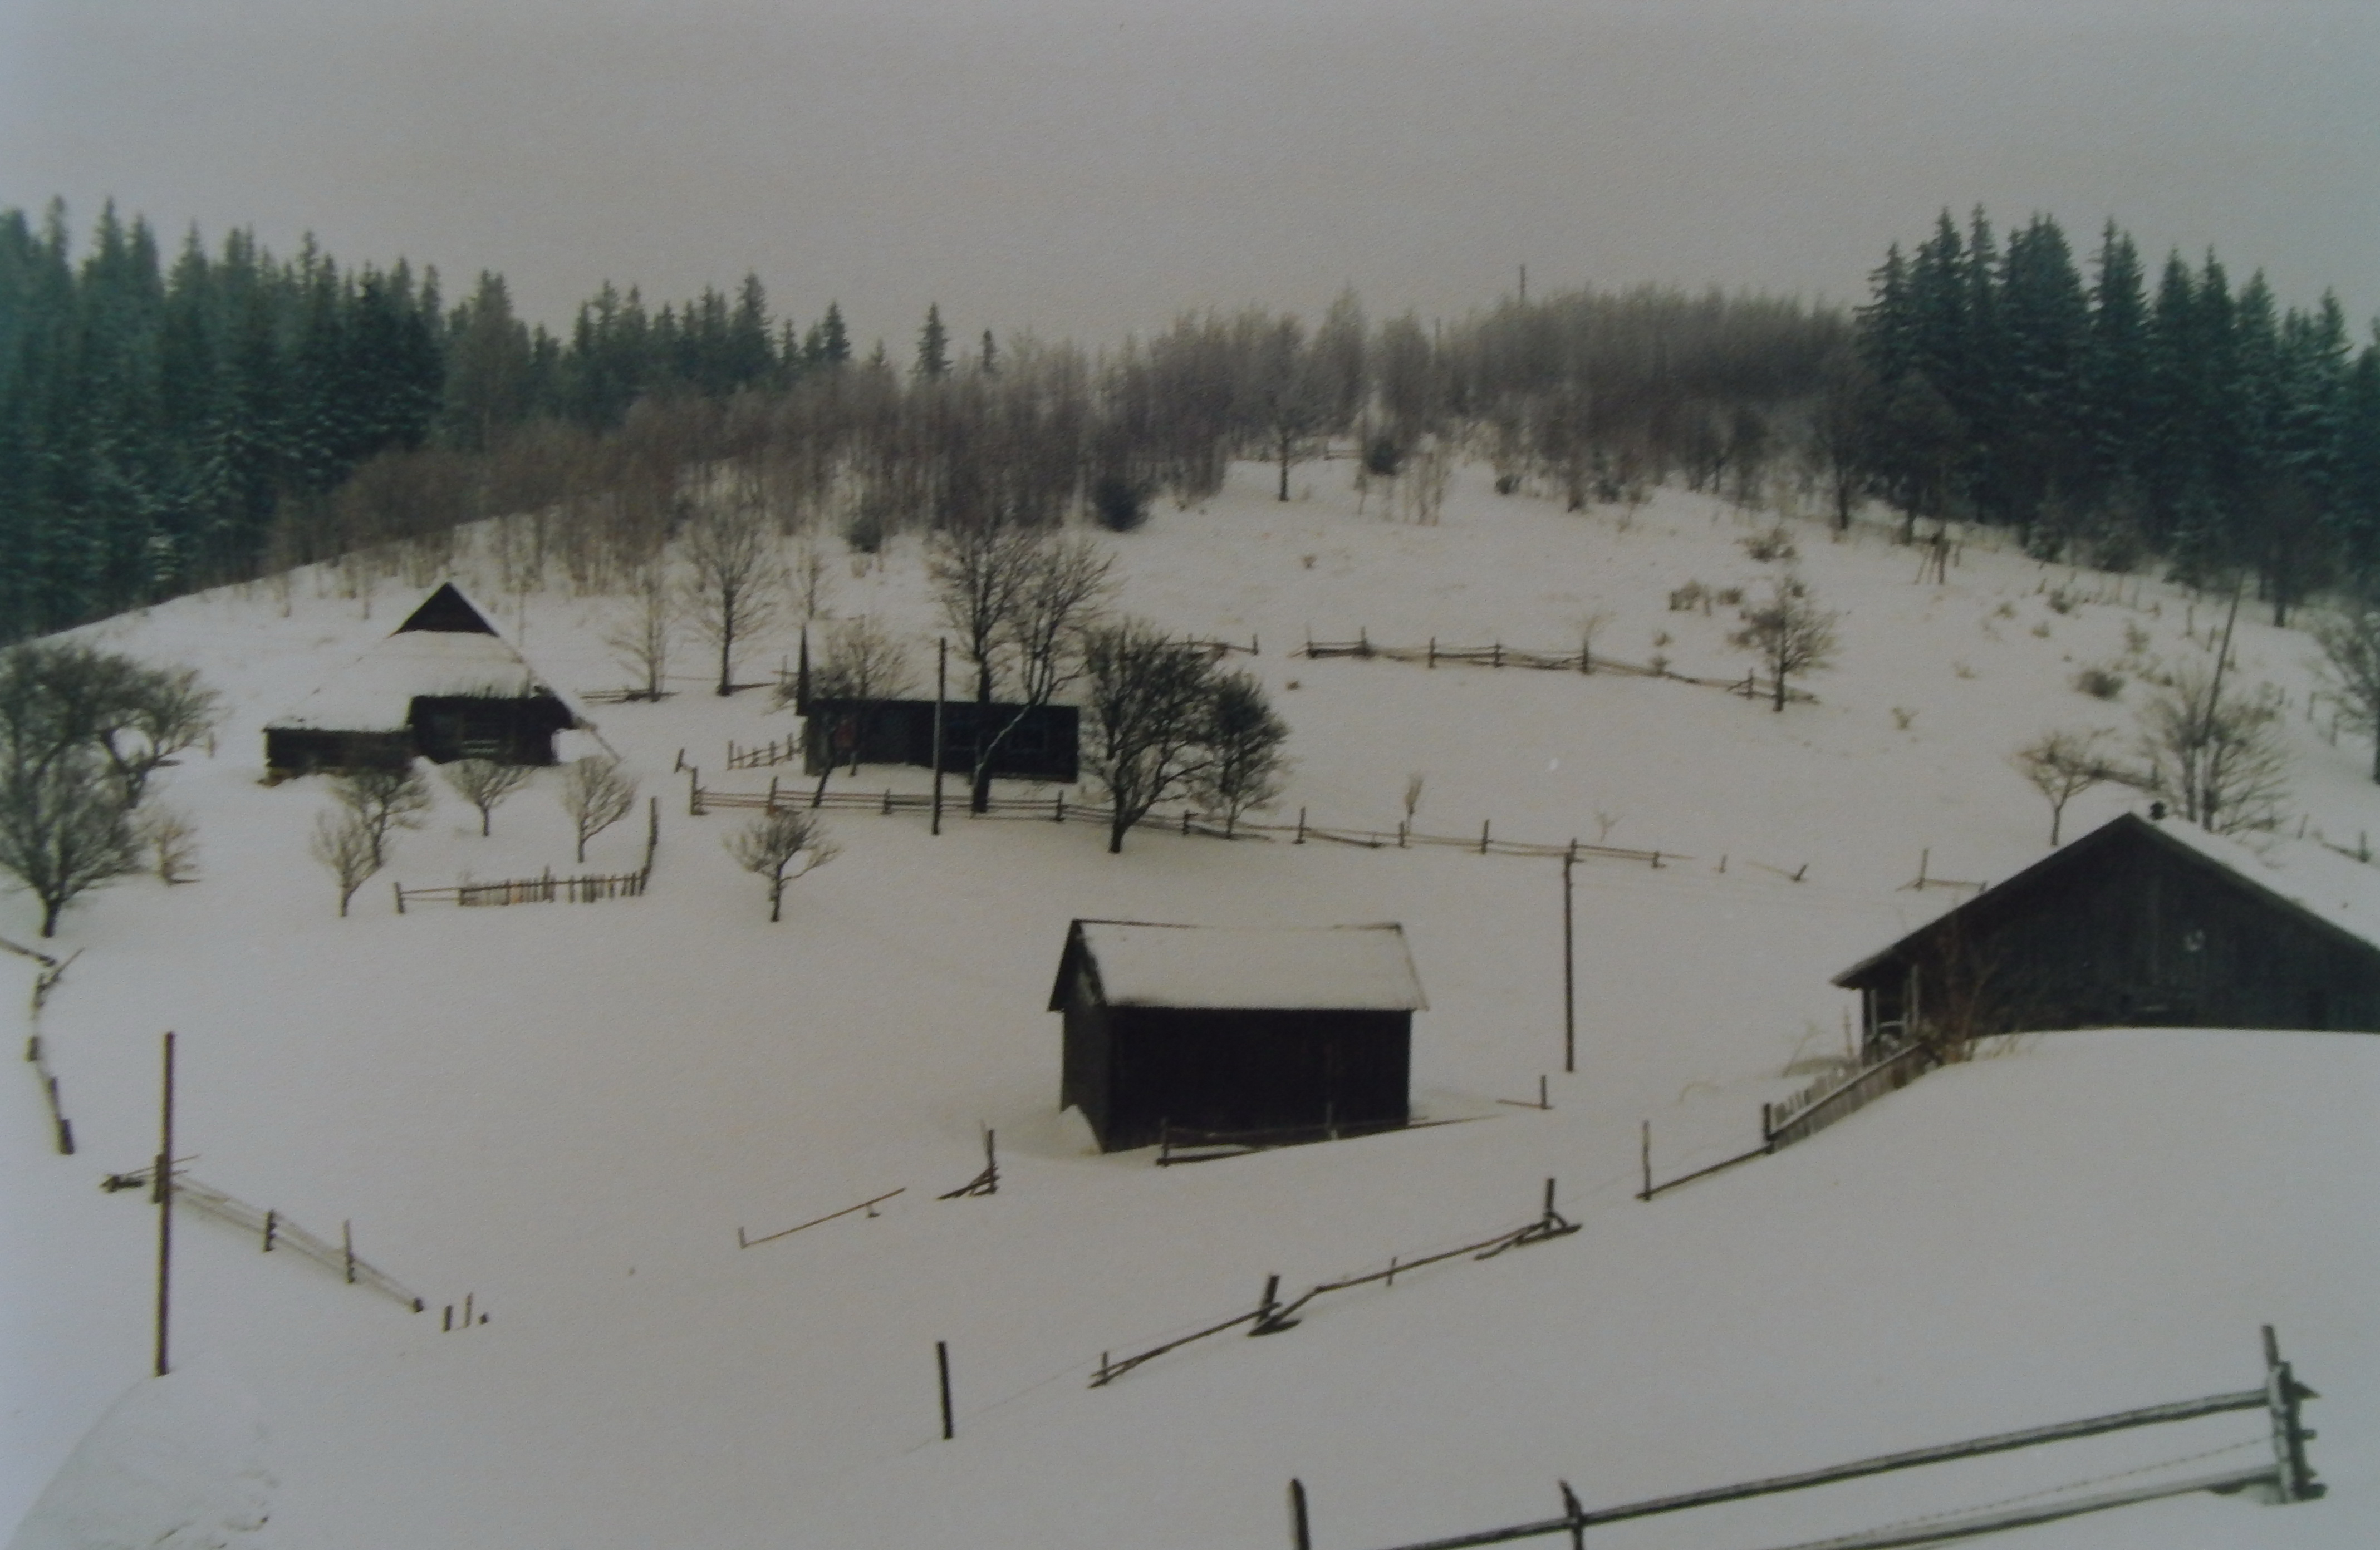
wooden, old, mountain, mountains, beautiful, building, landscape, nature, house, green, summer, architecture, background, view, traditional, rural, roof, pastureland, blue, sky, travel, season, snow, winter, geological phenomenon, freezing, winter sport, piste, tree, blizzard, hill station, winter storm, ski equipment